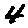
Label: 4